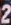
Number: 2